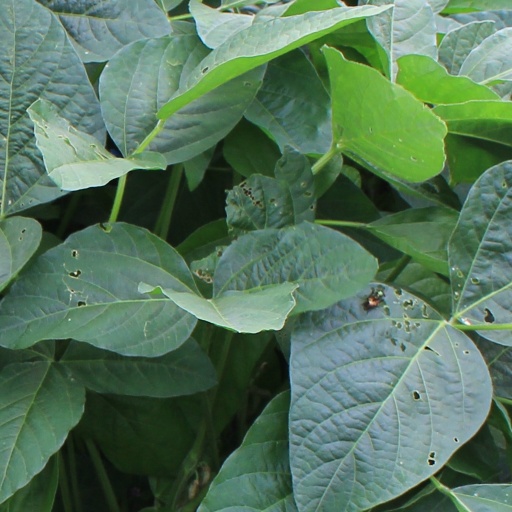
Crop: soybean